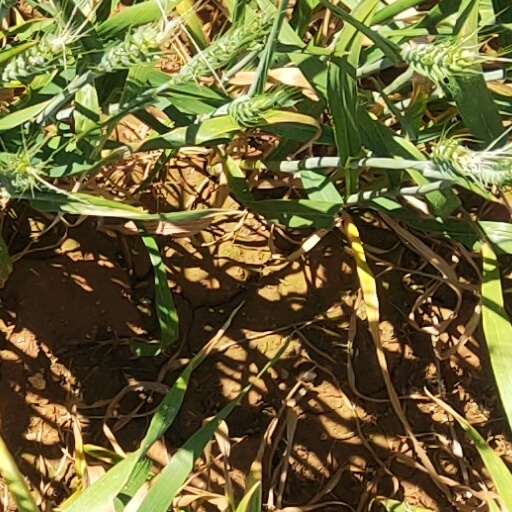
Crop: wheat